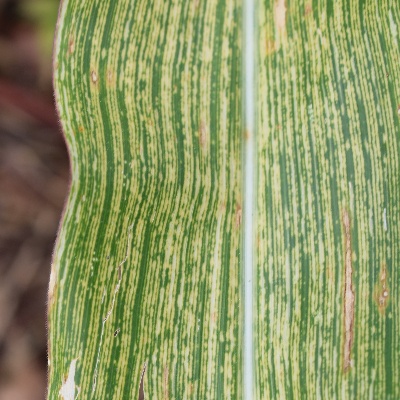
Crop: Maize
Condition: streak virus